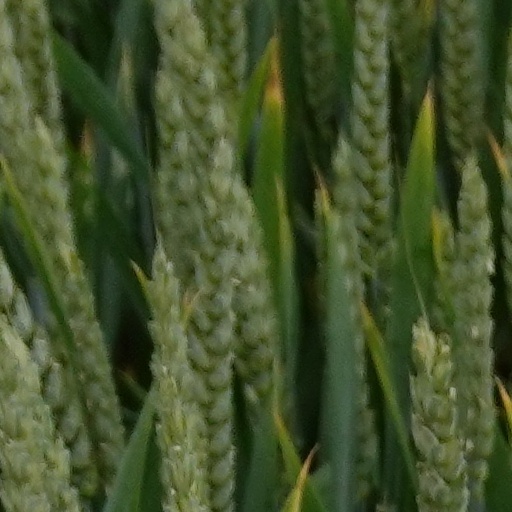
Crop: wheat